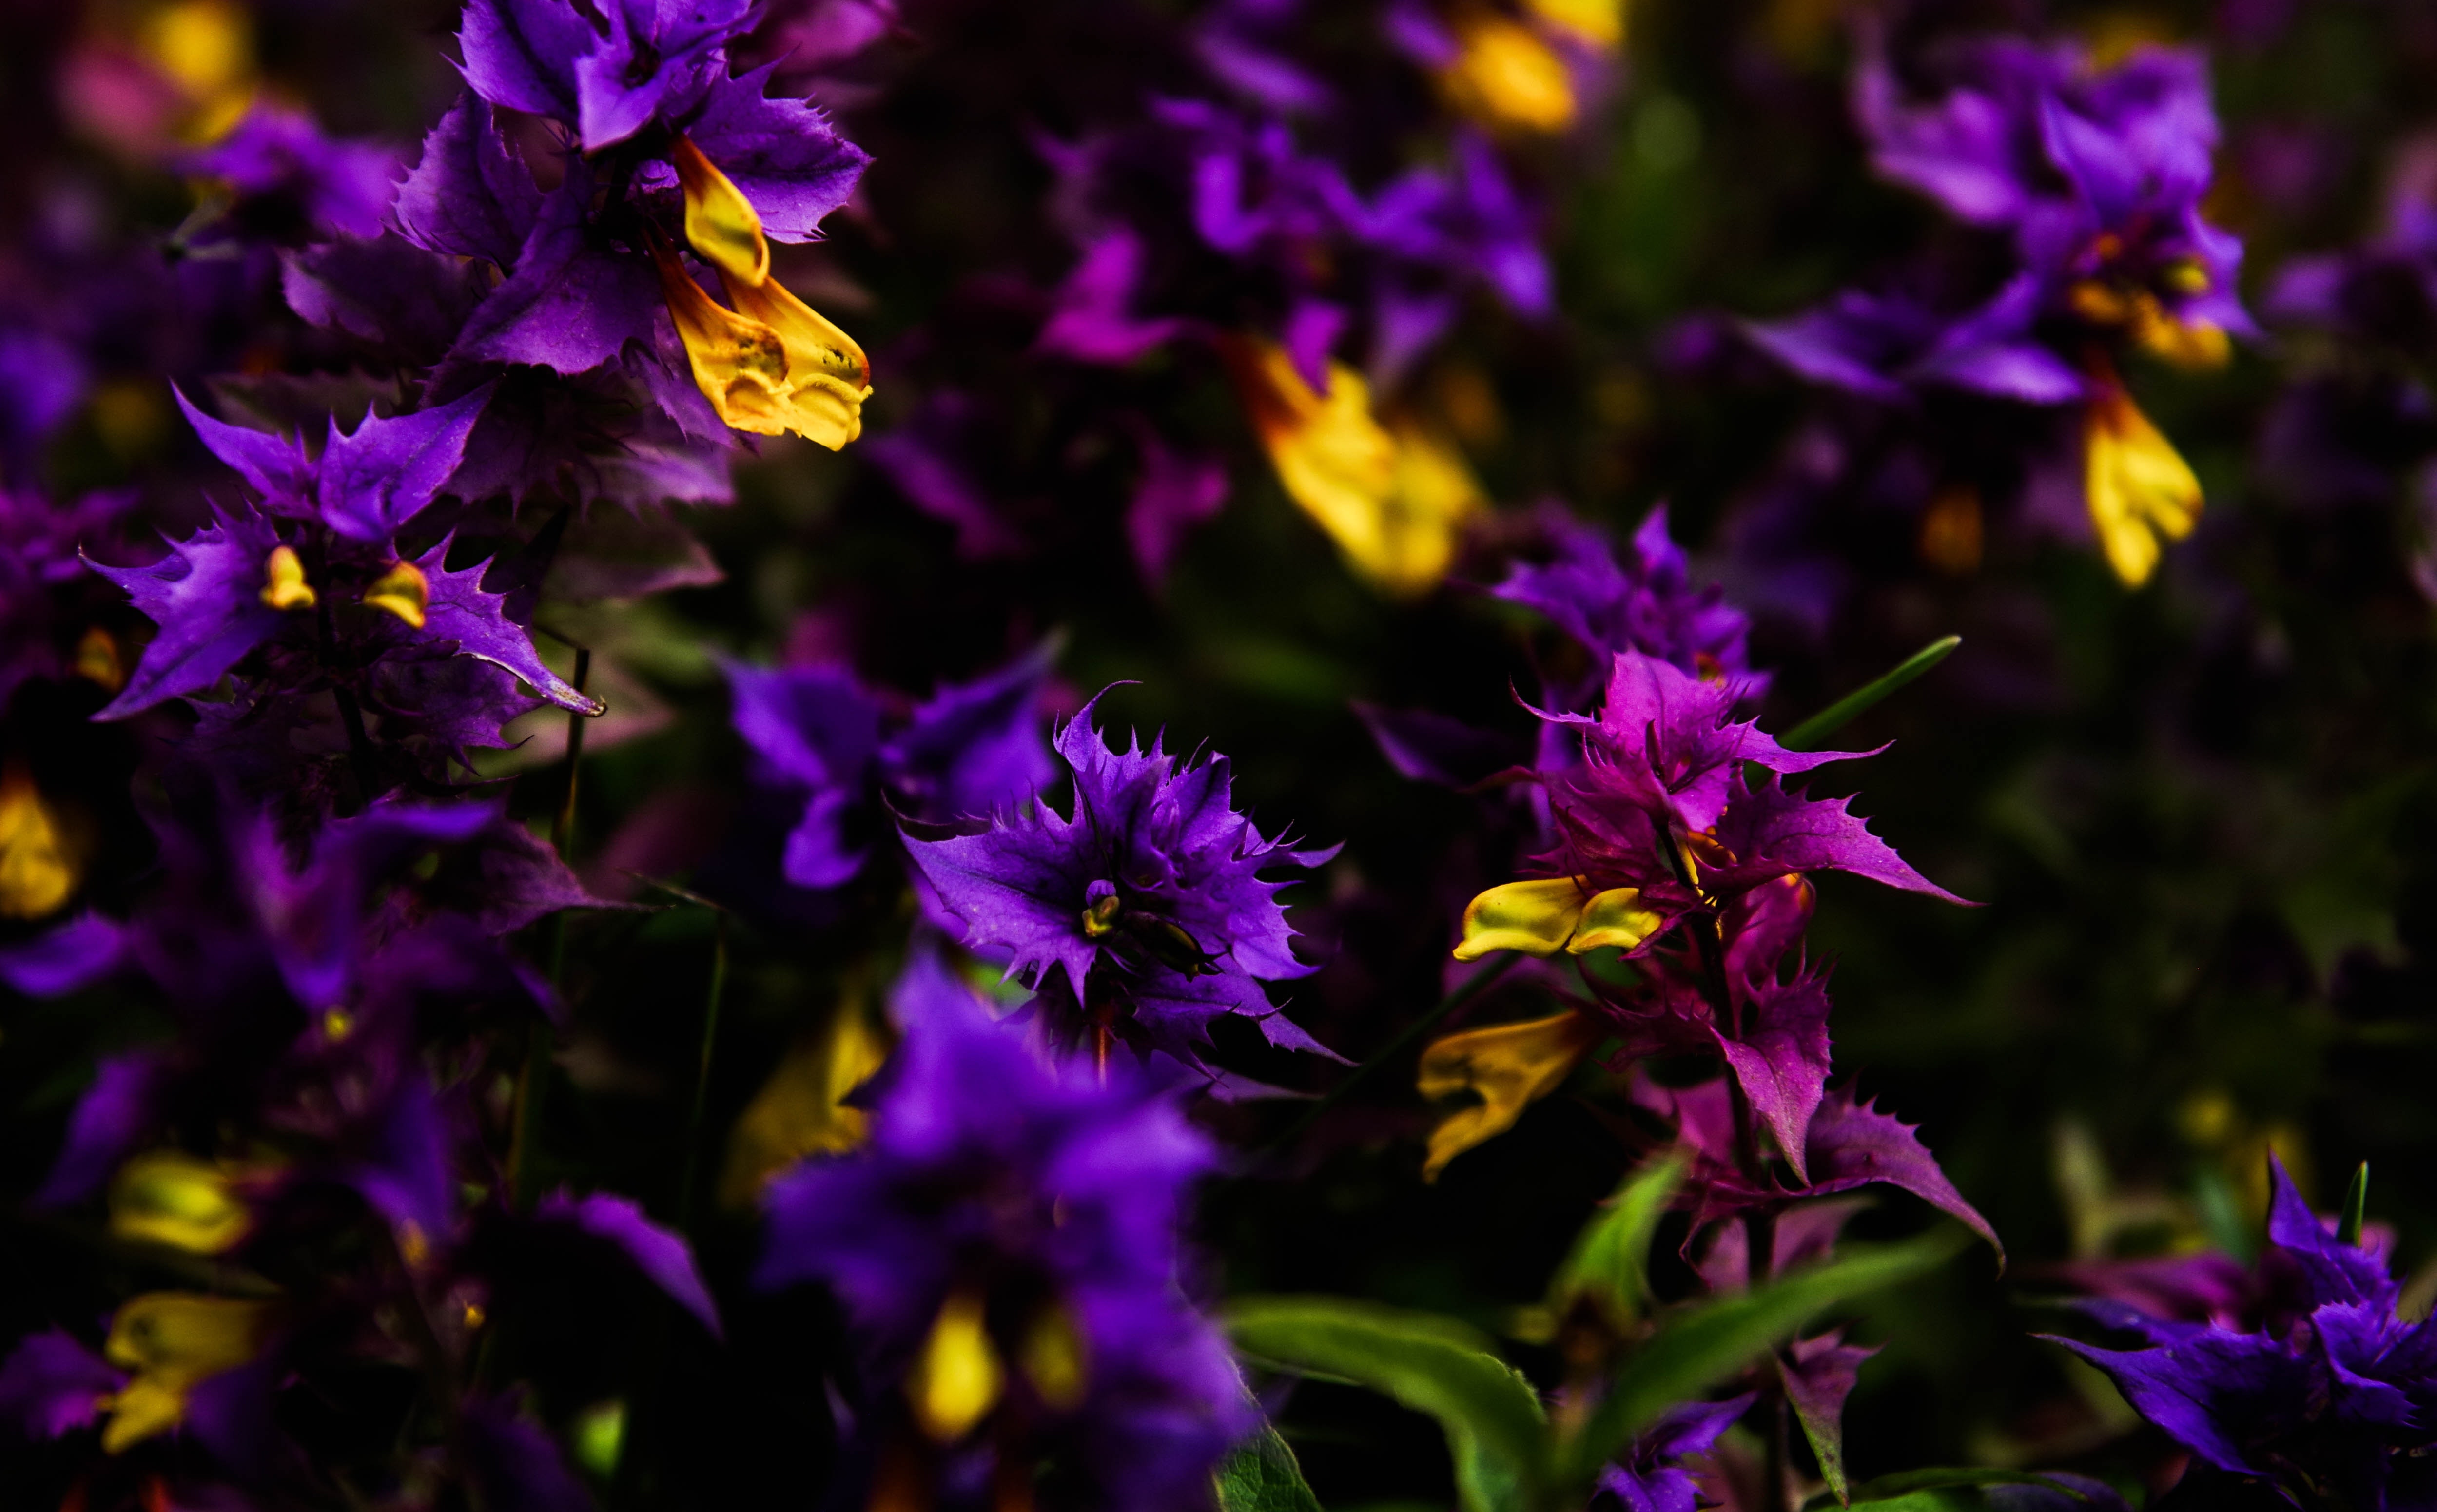
flower, flowering plant, purple, violet, petal, plant, yellow, spring, botany, leaf, wildflower, viola, violet family, bellflower family, magenta, bellflower, gentian family, herbaceous plant, perennial plant